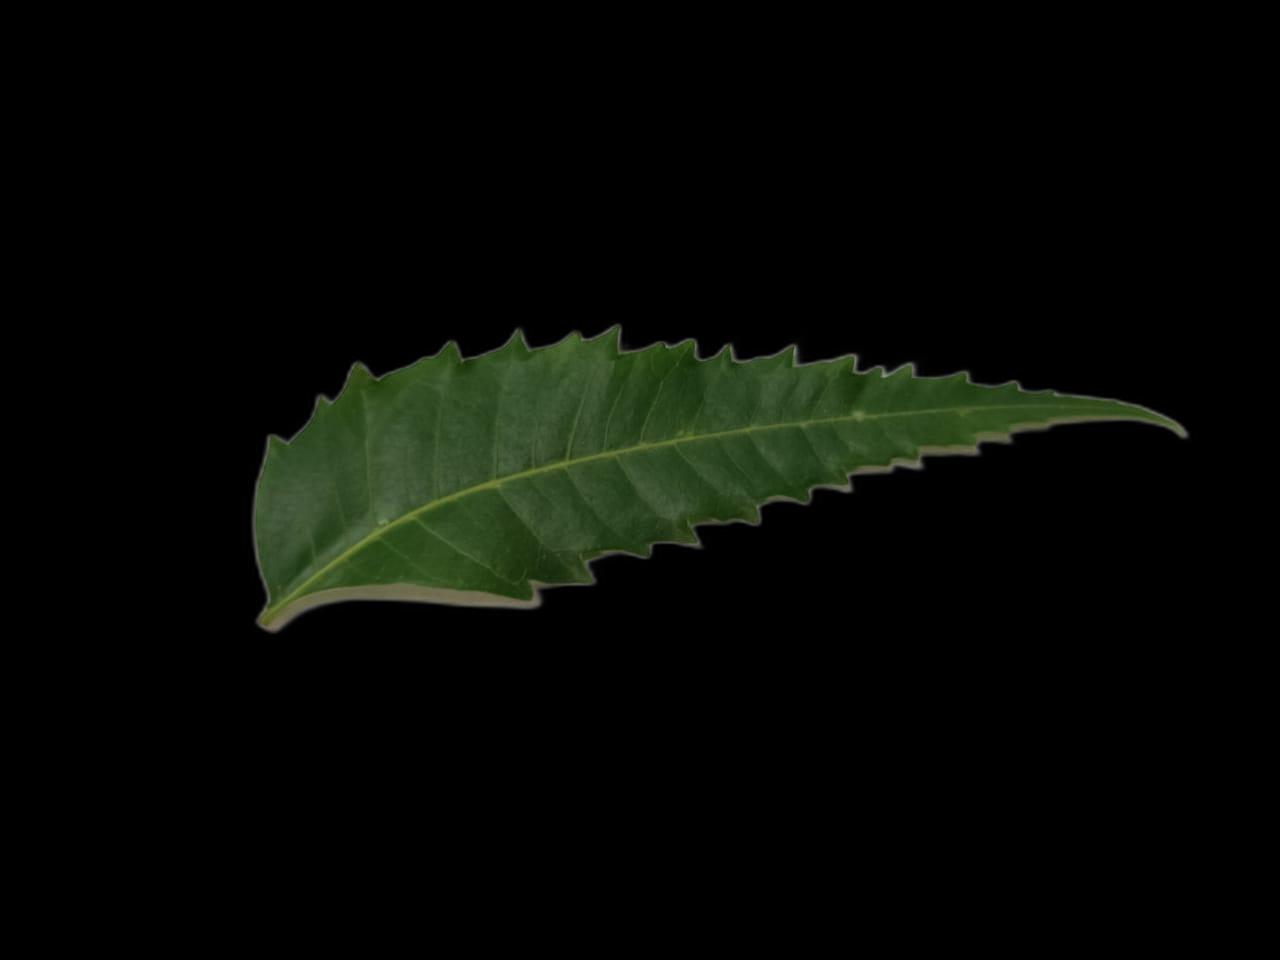
Plant: Neem